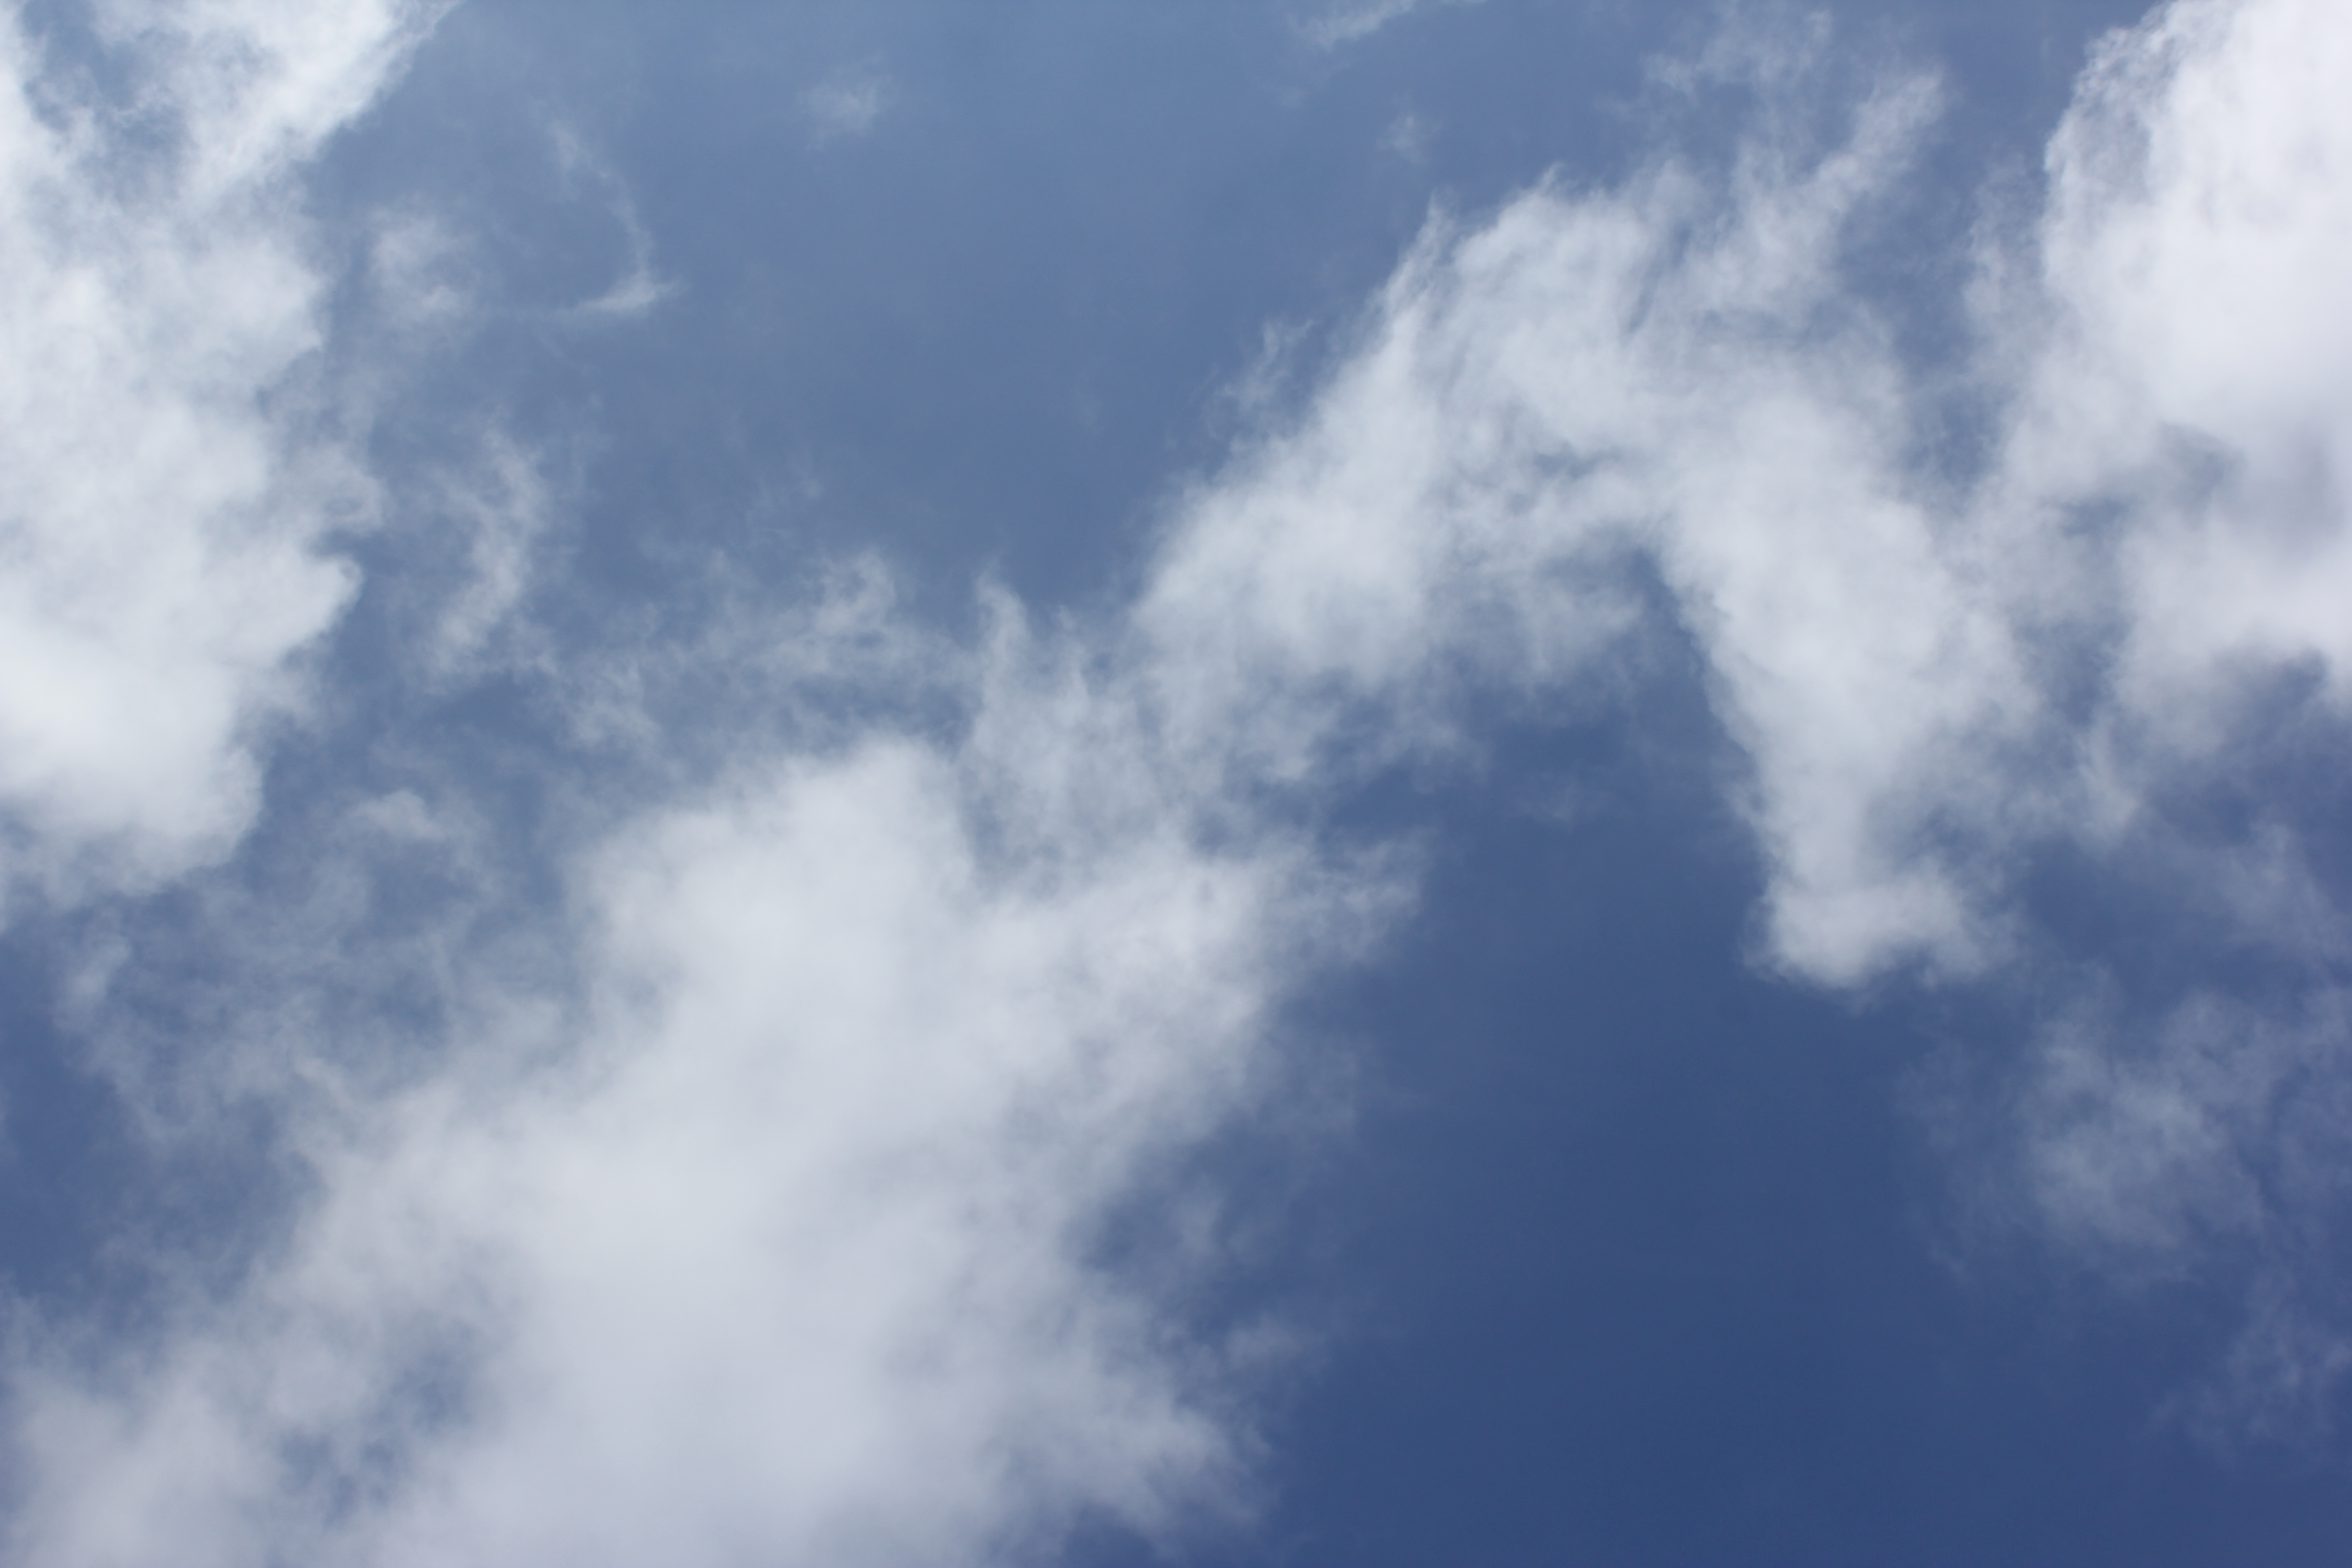
Cloud type: Nimbostratus